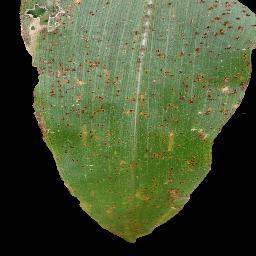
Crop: corn
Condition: (maize)_common_rust